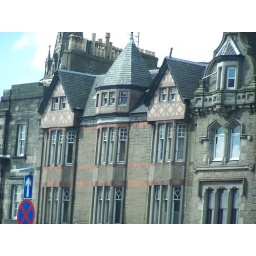
These are some old buildings (still in use) that greet you as you come out from the tay road bridge